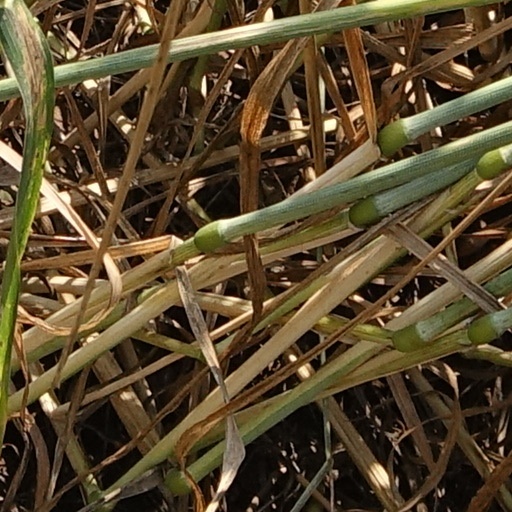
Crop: wheat